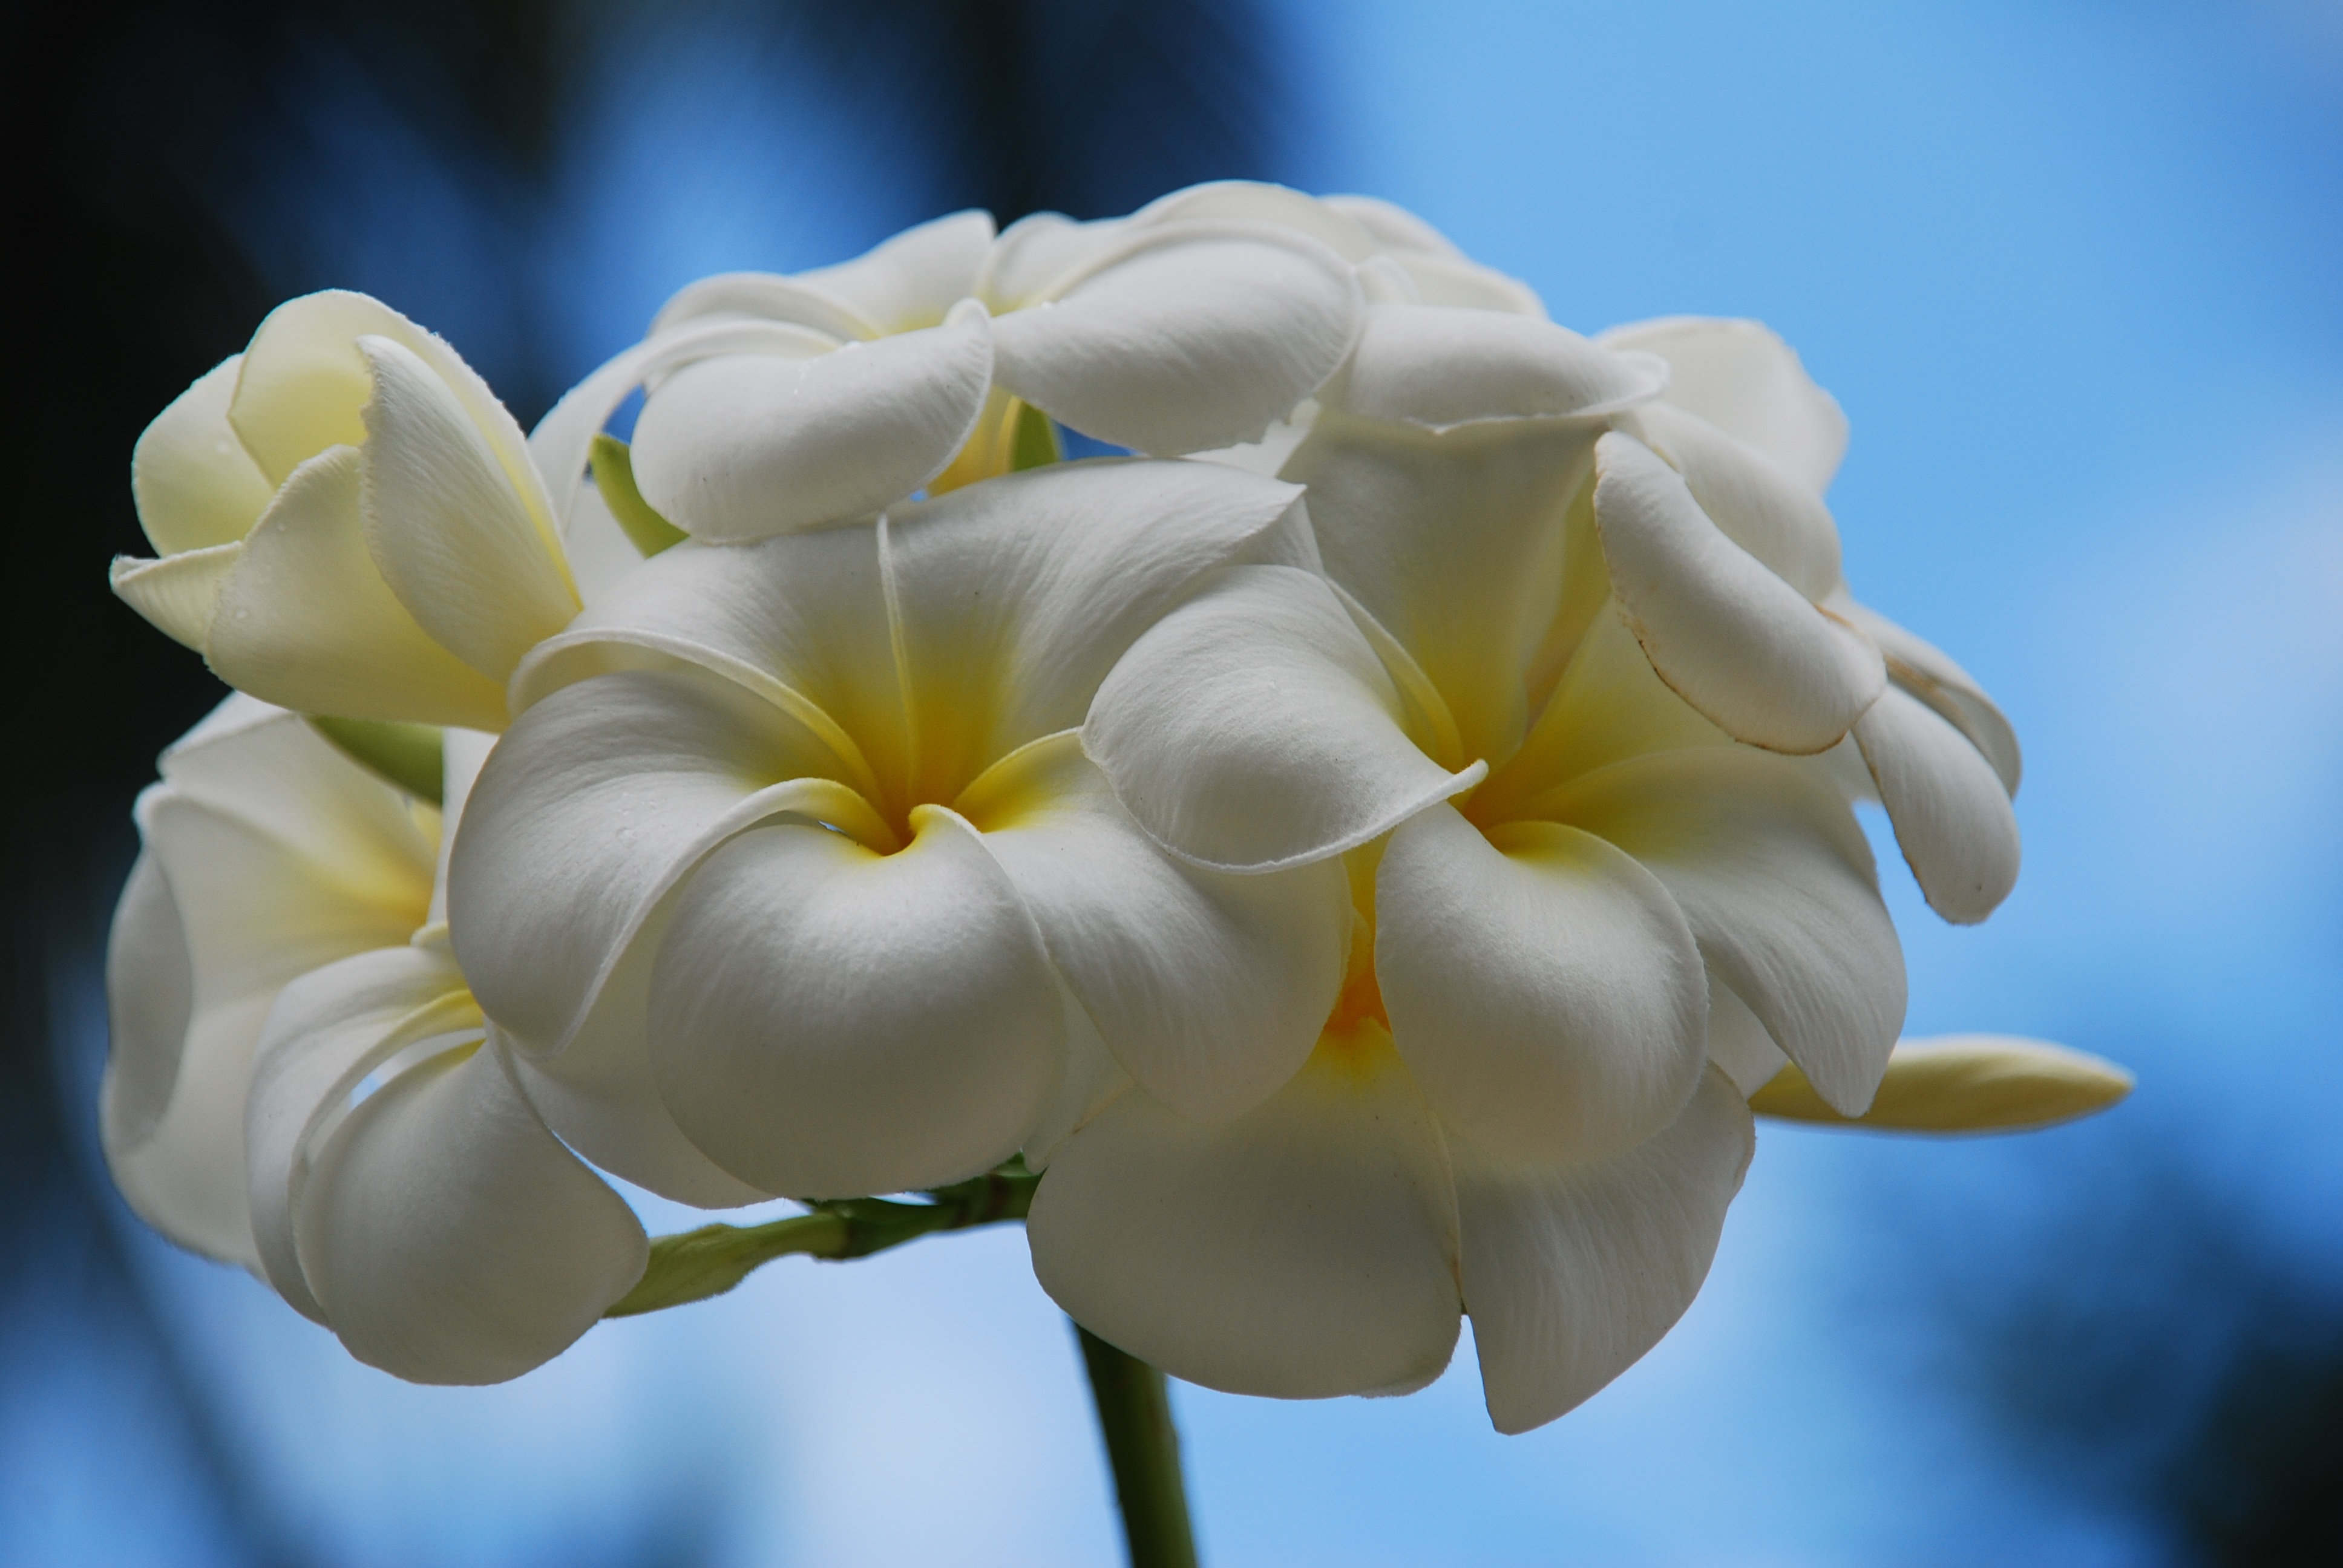
blossom, plant, sky, white, flower, petal, yellow, flora, thailand, wildflower, close up, macro photography, herbaceous plant, plant stem, computer wallpaper, koh yao